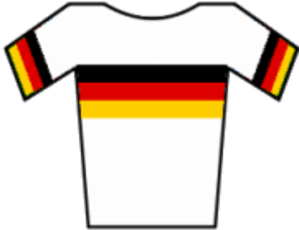
Tyske mesterskaber i landevejscykling
De tyske mesterskaber i landevejscykling er et cykelløb, der organiseres hvert år af Tysk Cykel Union. Konkurrencen blev etableret i 1910 for mænd, og siden 1968 også for kvinder. Ingen konkurrencer blev afholdt i perioderne 1914–1918, 1926/1927, 1929–1933, 1942–1945 og 1973. Vinderne af hvert løb hædres med en symbolsk cykeltrøje.